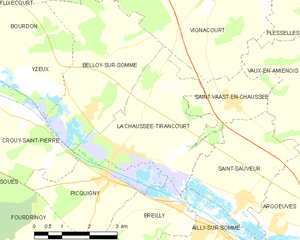
Carte des communes françaises La Chaussée-Tirancourt